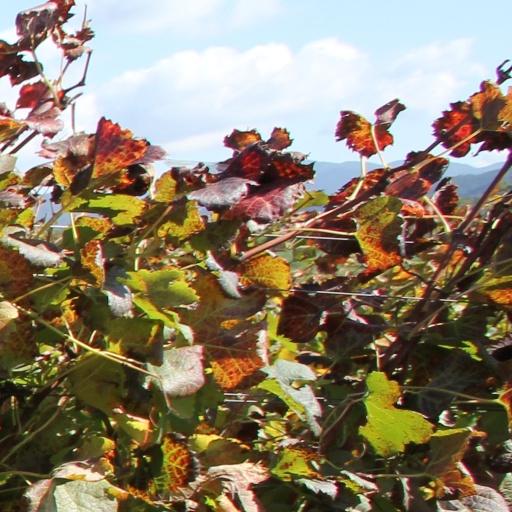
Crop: grape